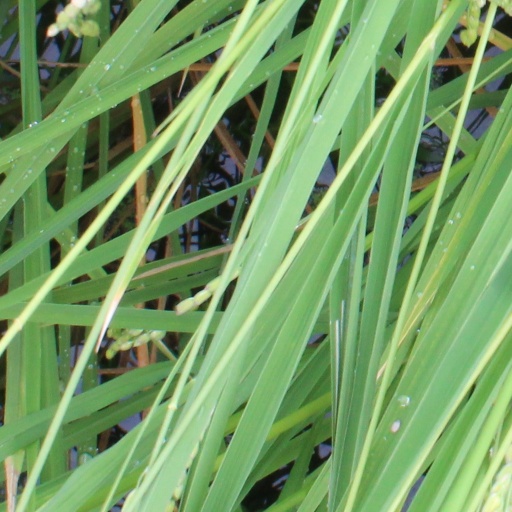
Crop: rice